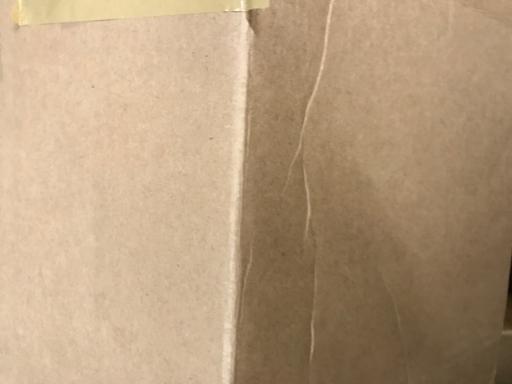
Waste category: cardboard